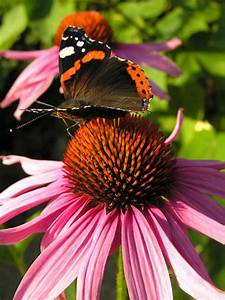
Label: farfalla